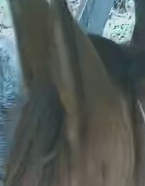
Face region: ears (position_of_ears)
Pain indicator: not_present